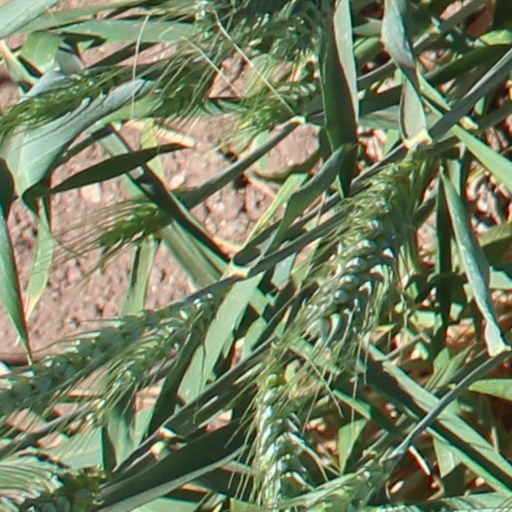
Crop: wheat